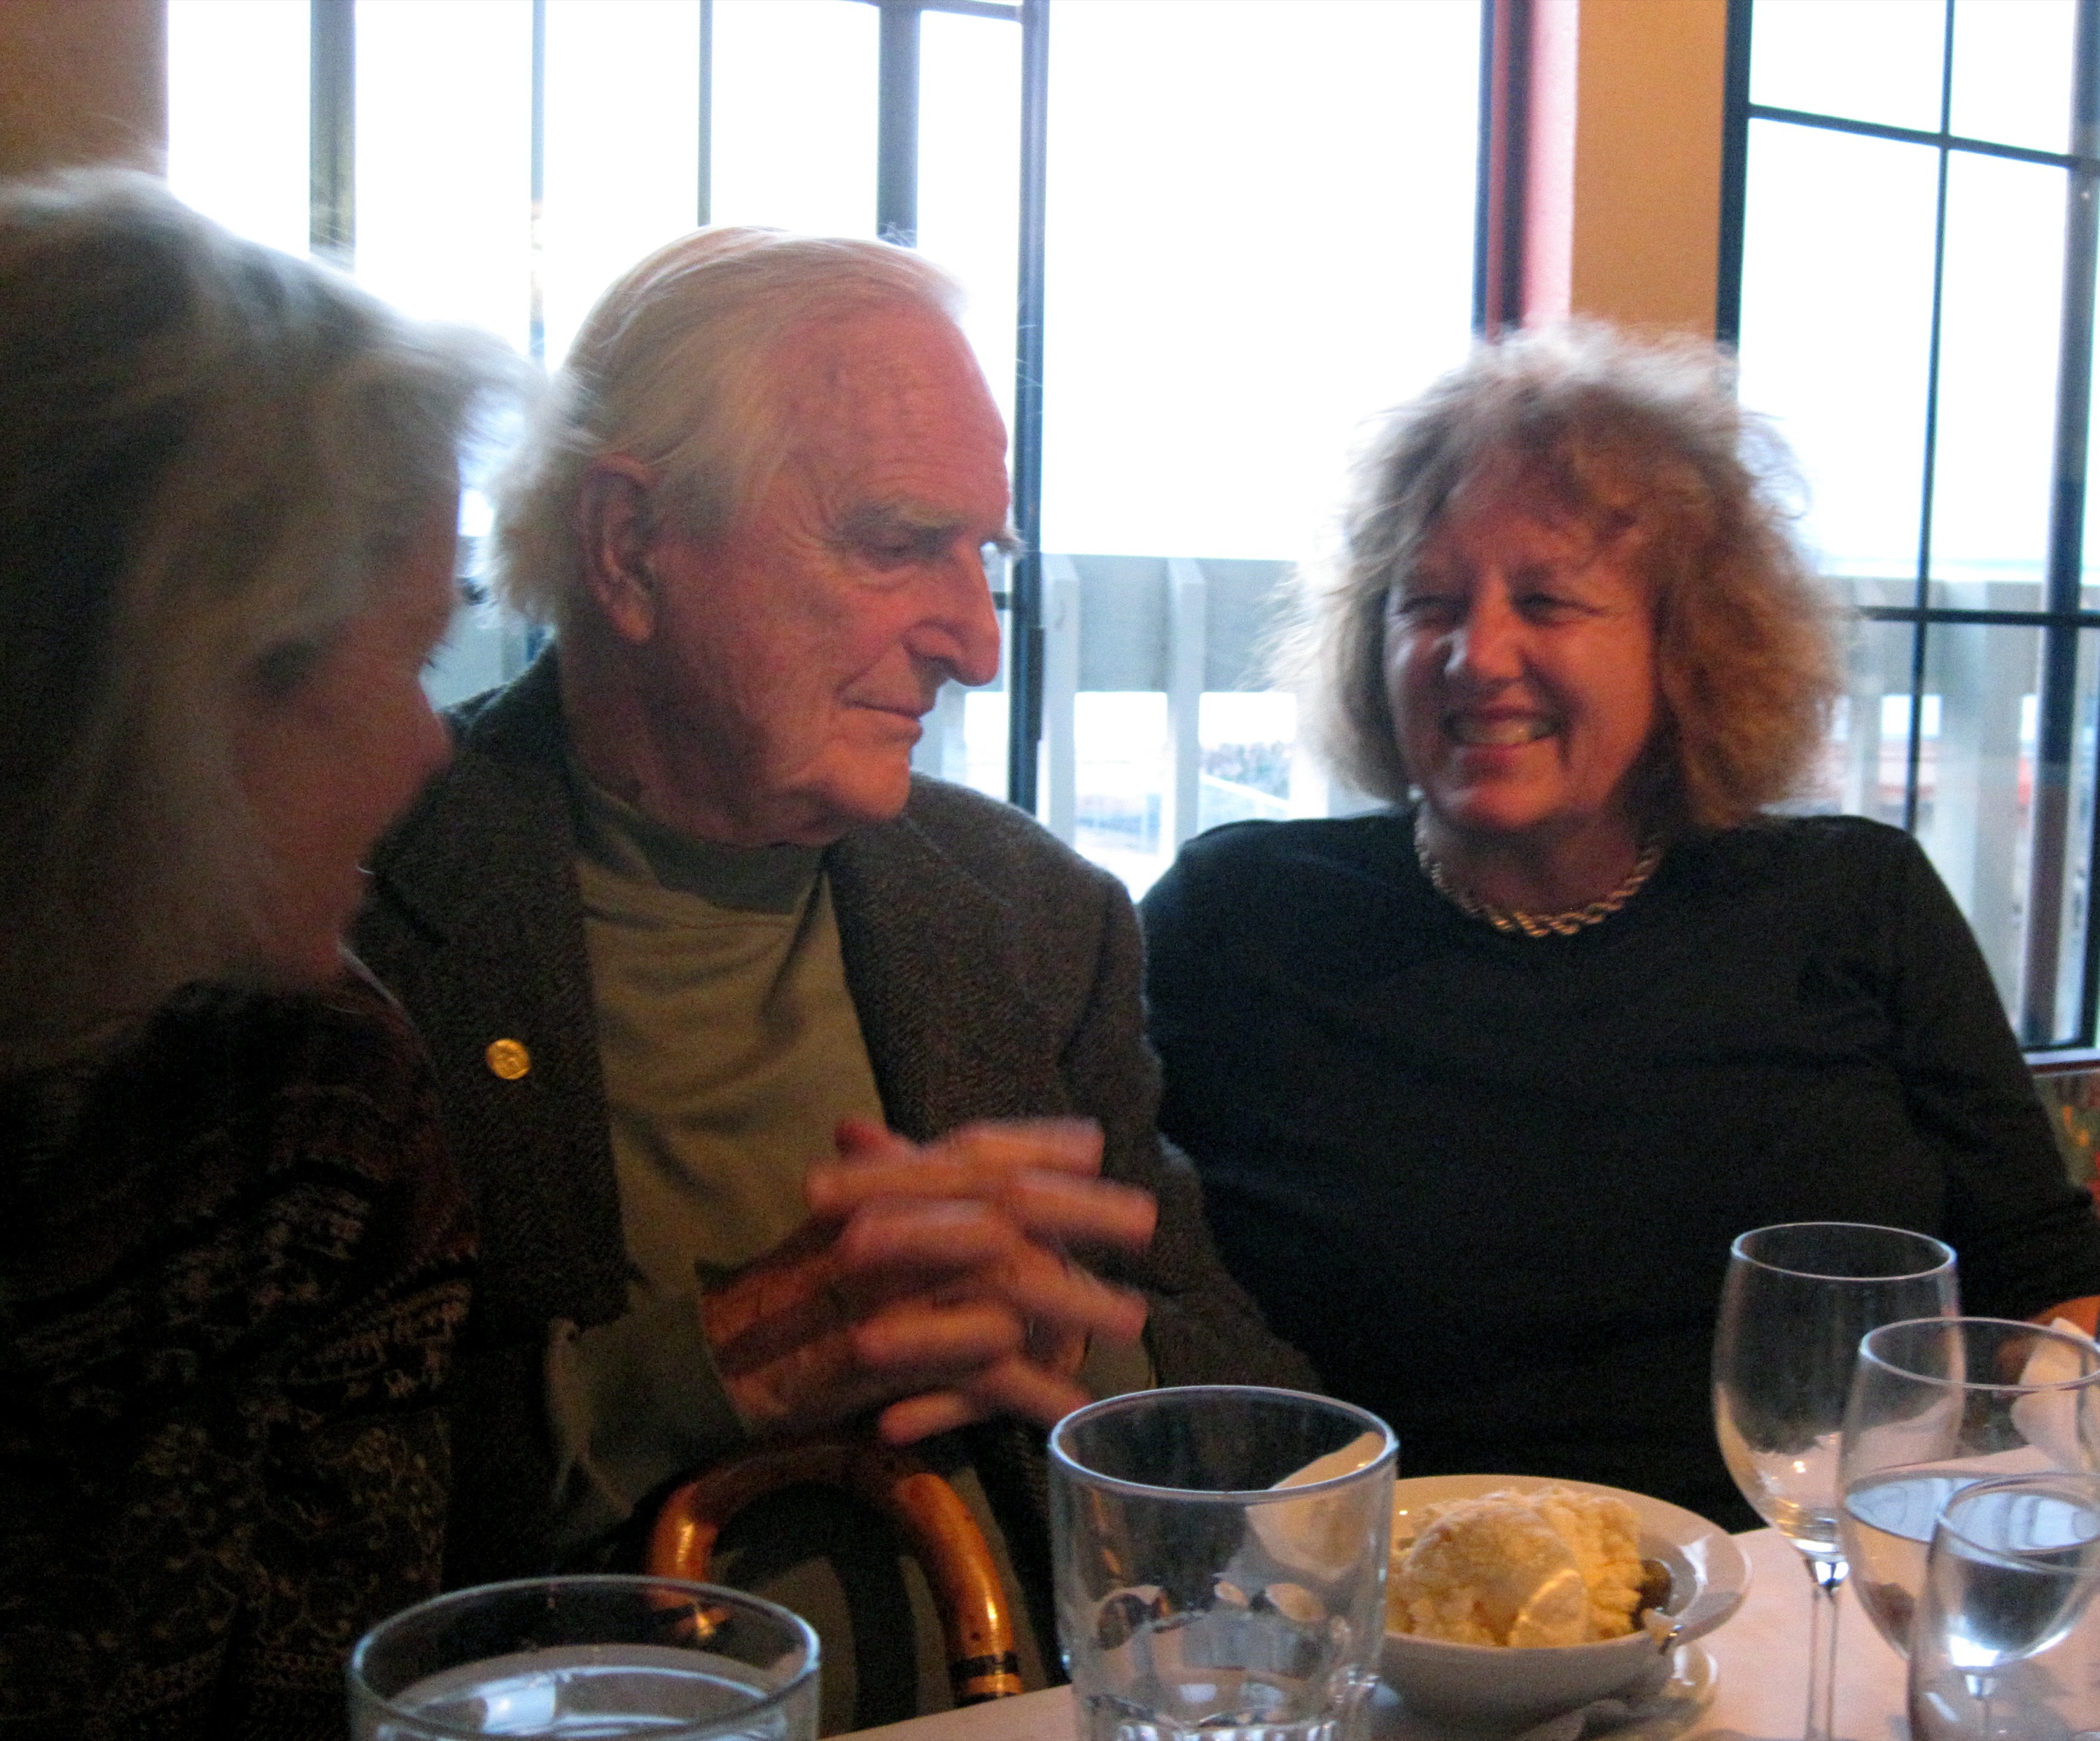
people, meal, lunch, dinner, nmcfriends, monterey, nmc2009, sense